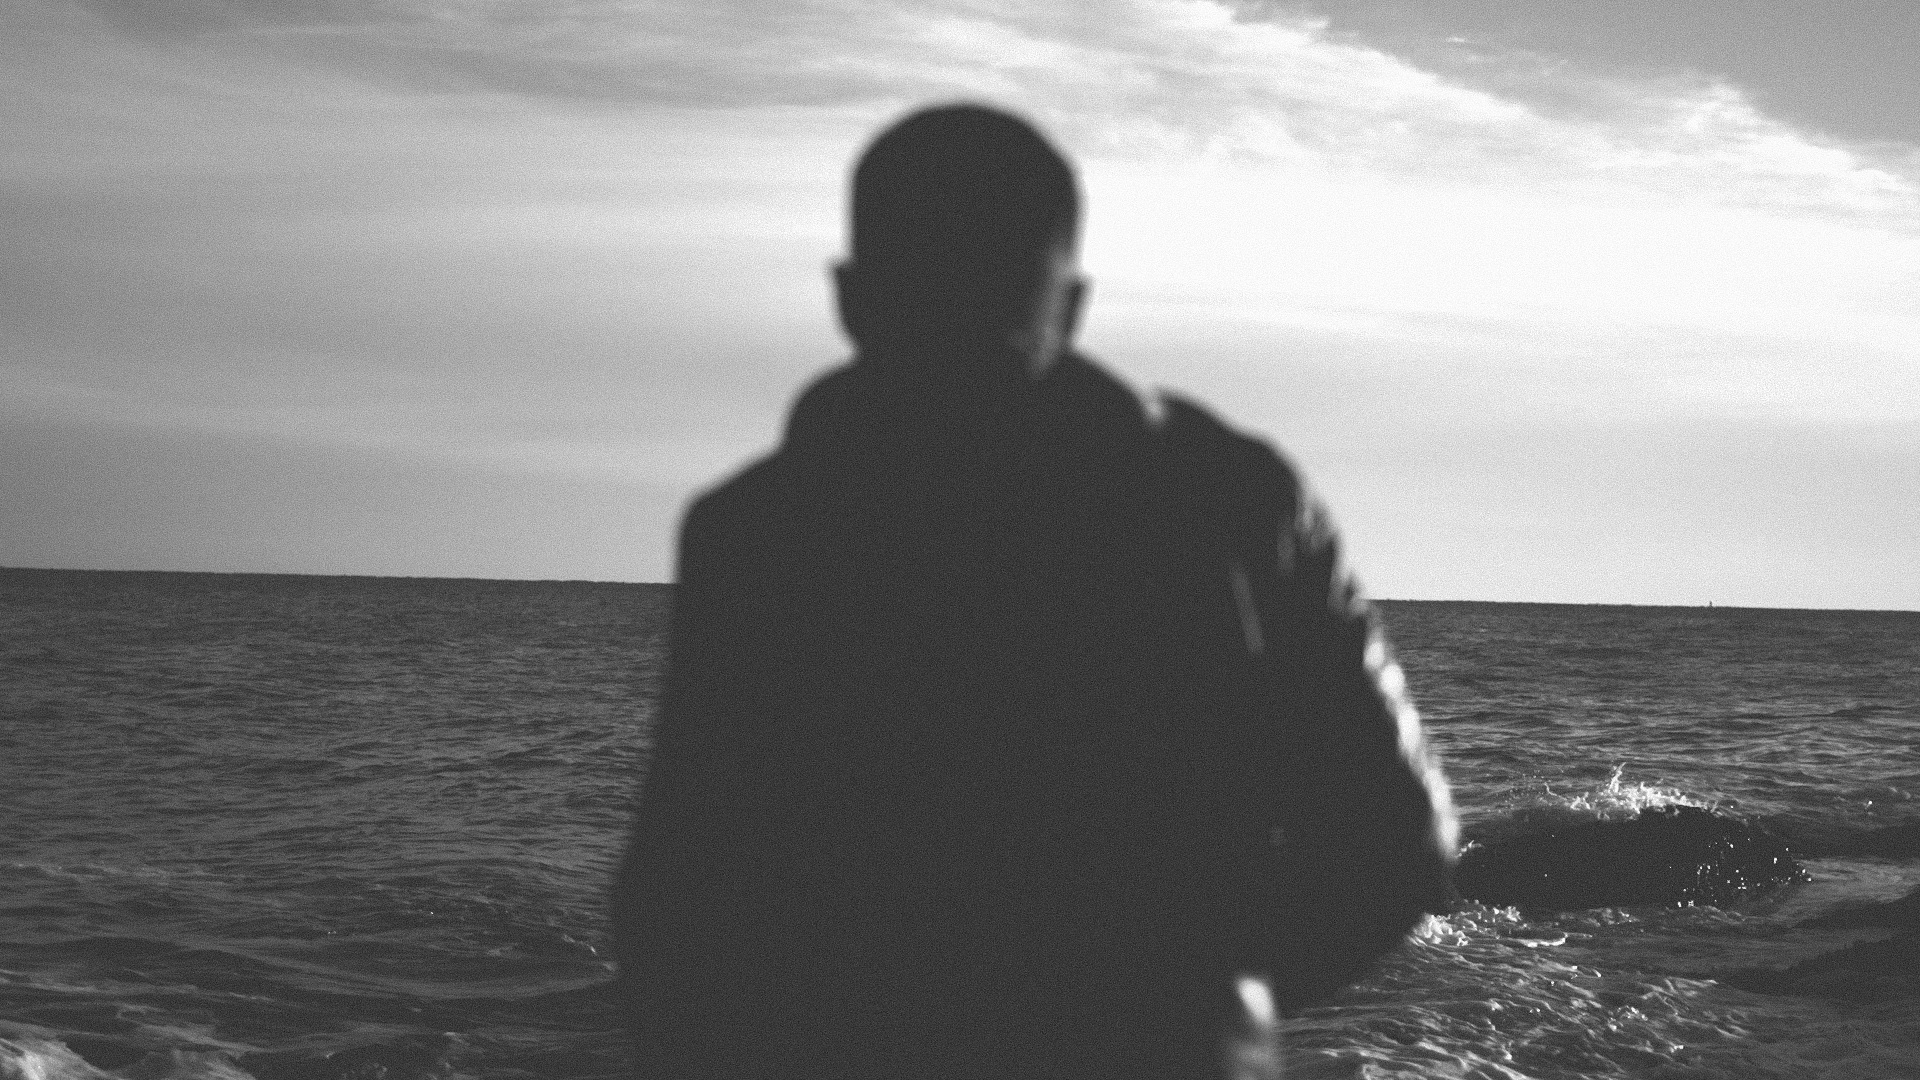
sea, ocean, horizon, silhouette, person, black and white, photography, black, monochrome, photograph, image, emotion, monochrome photography